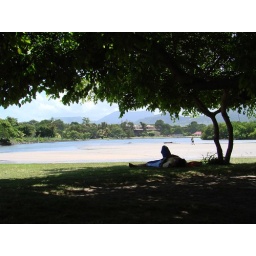
Man having rest at Tamarin beach under a &amp;quot;Bayan&amp;quot; tree